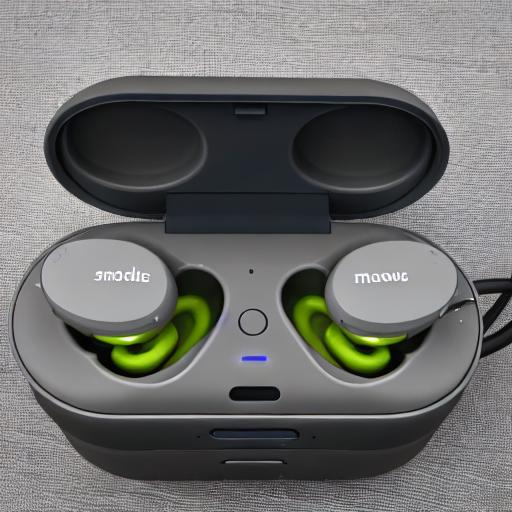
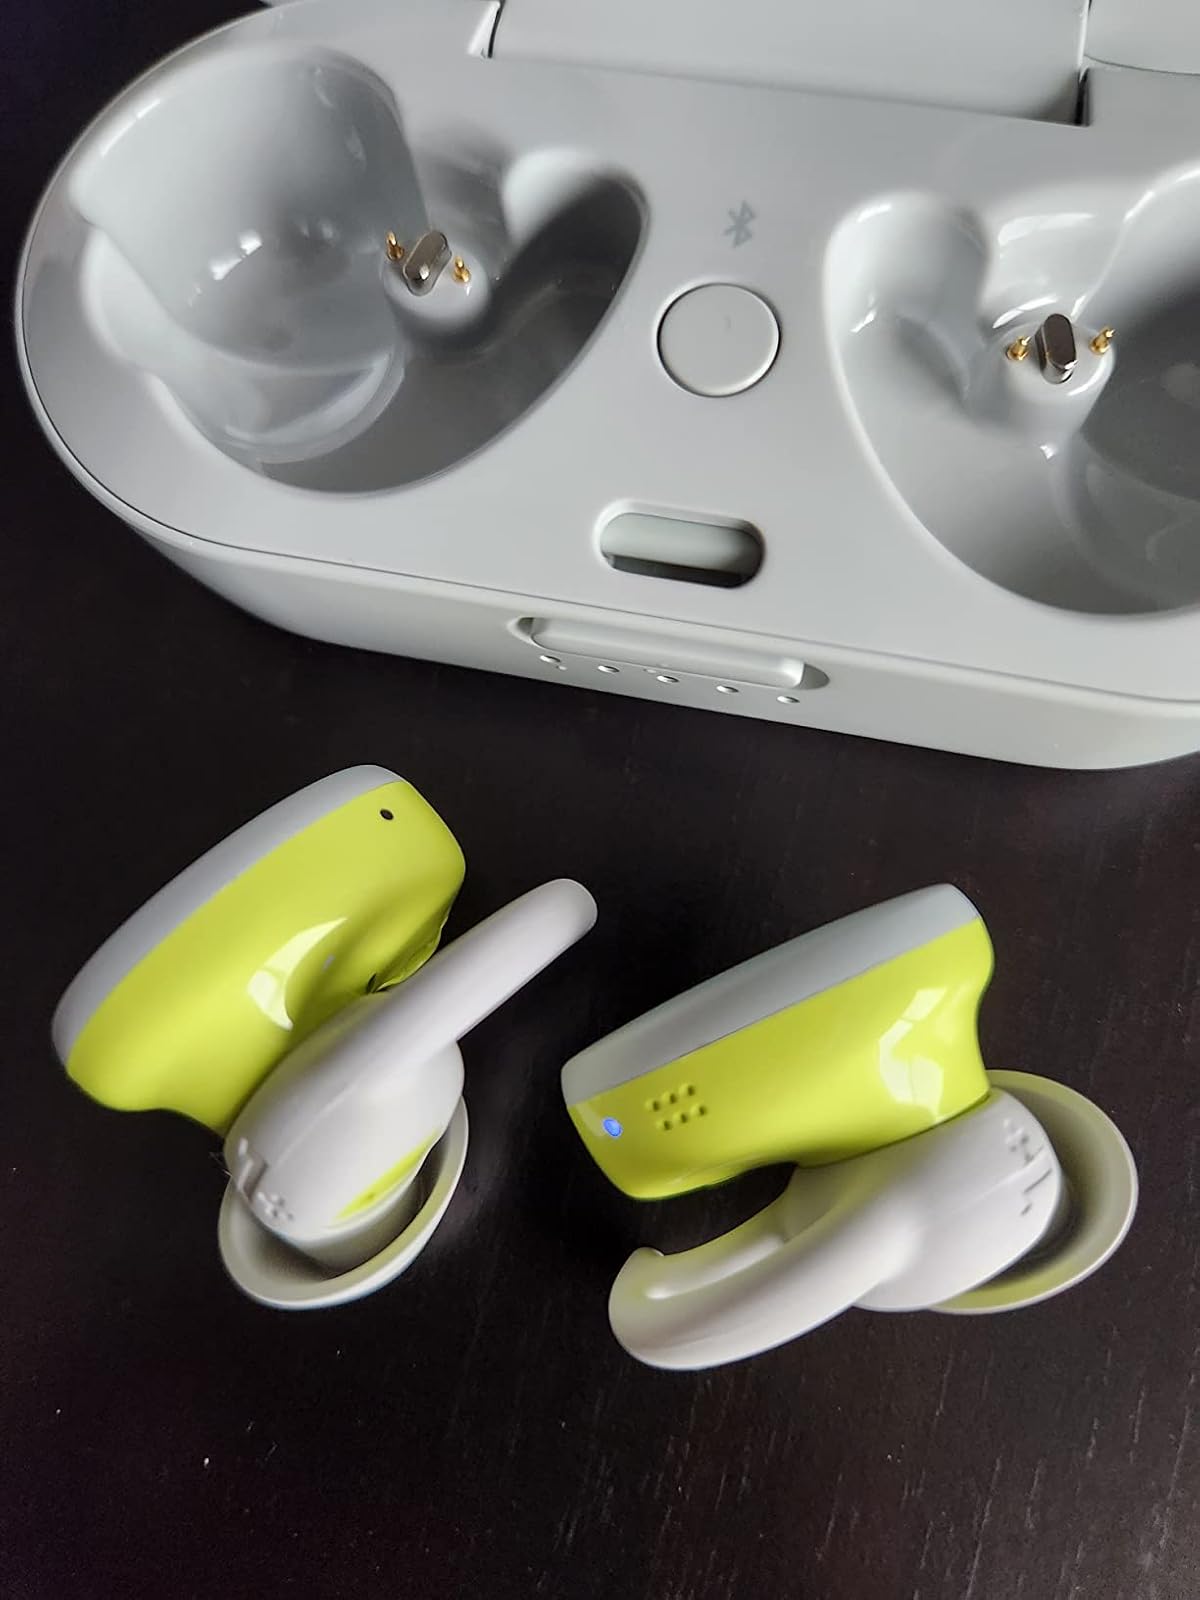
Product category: earbuds
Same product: no